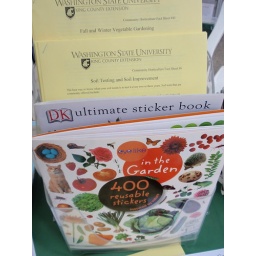
colorful sticker book in the front